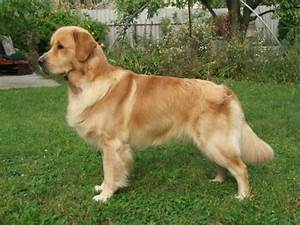
Label: dog